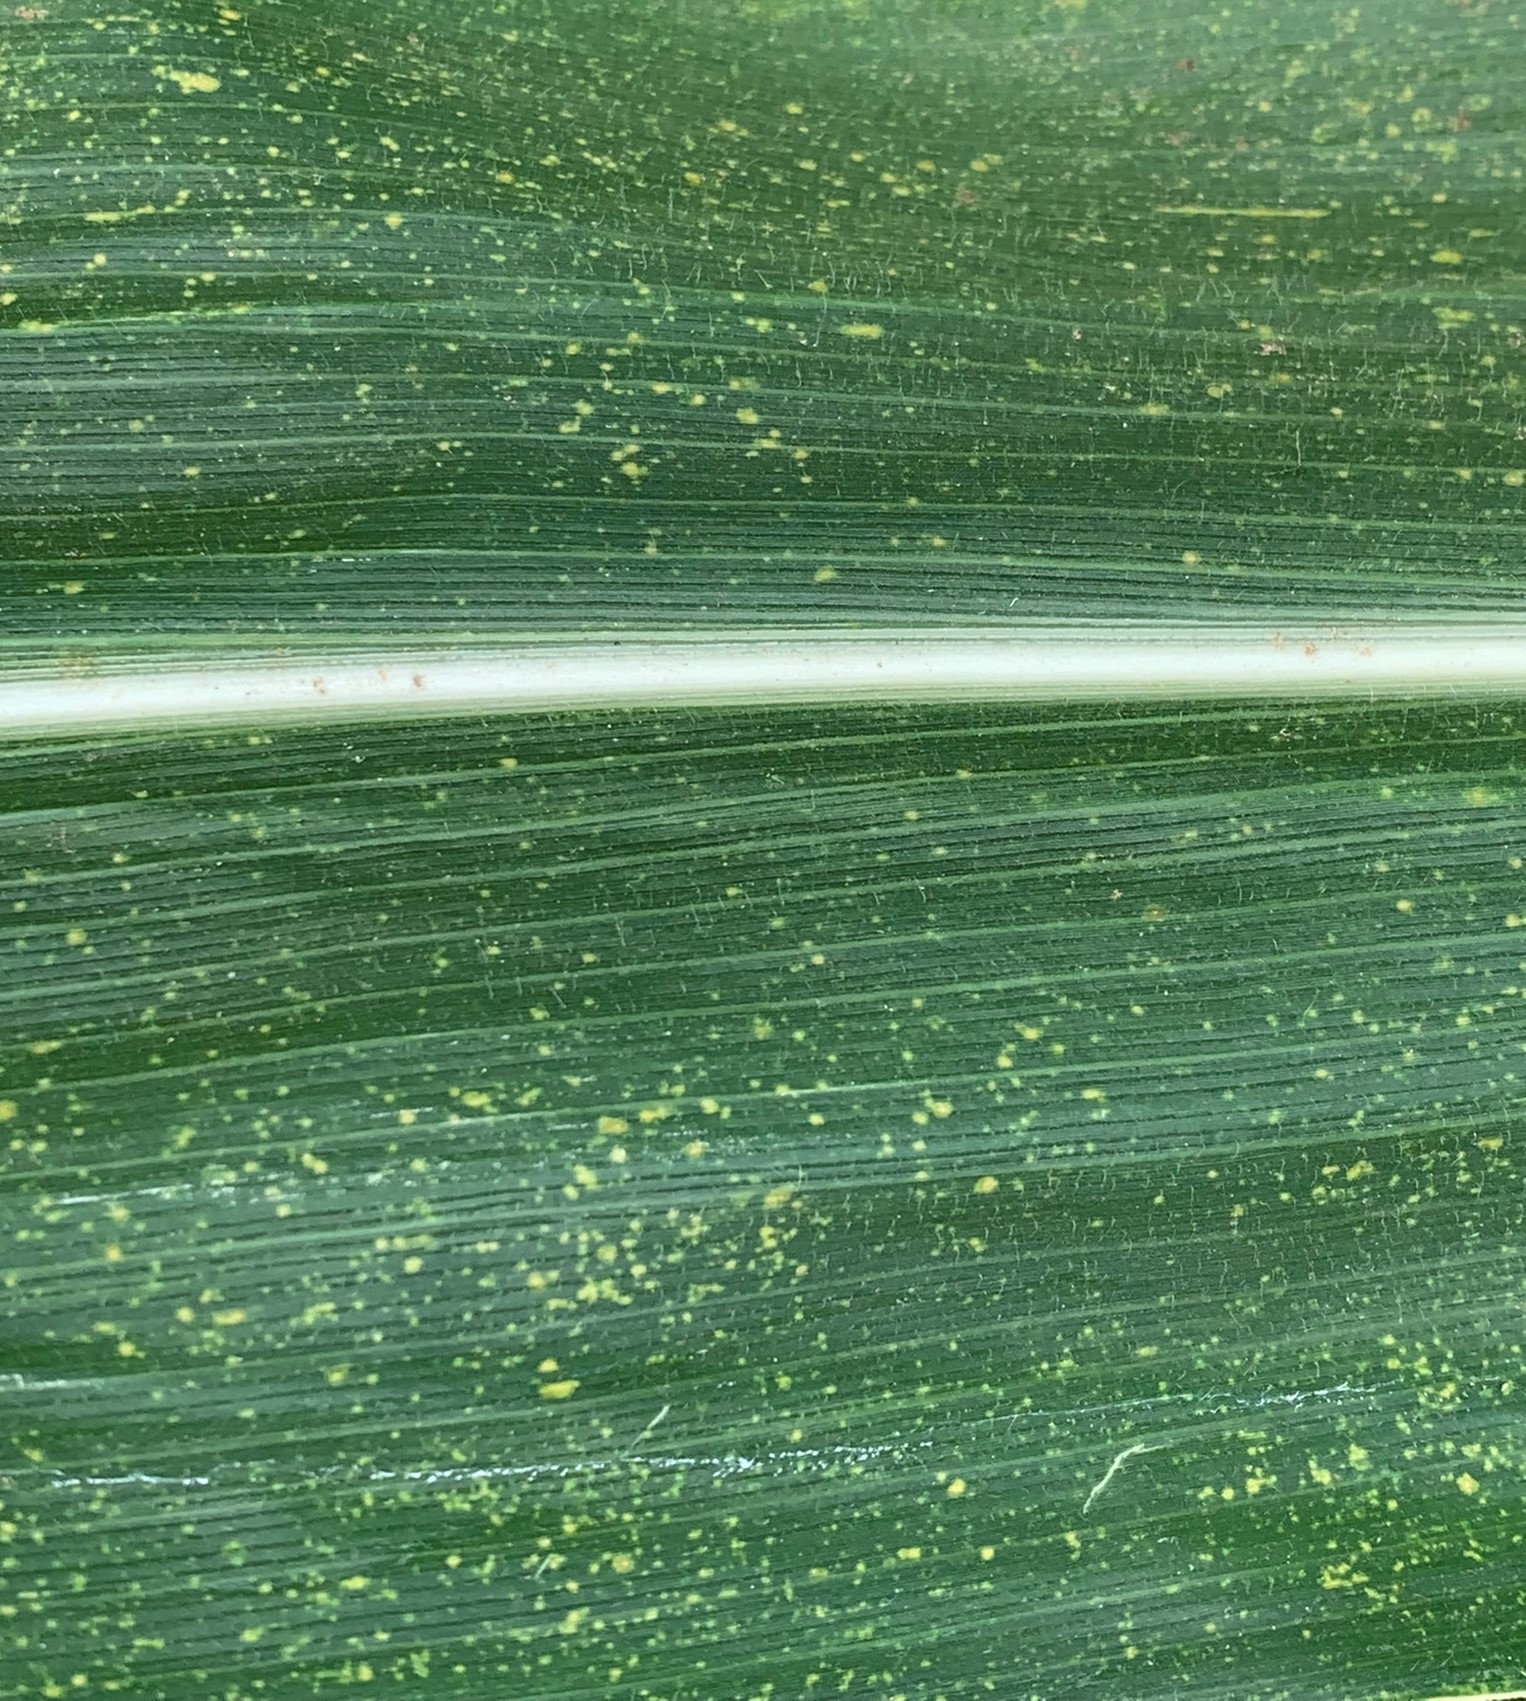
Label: MLN